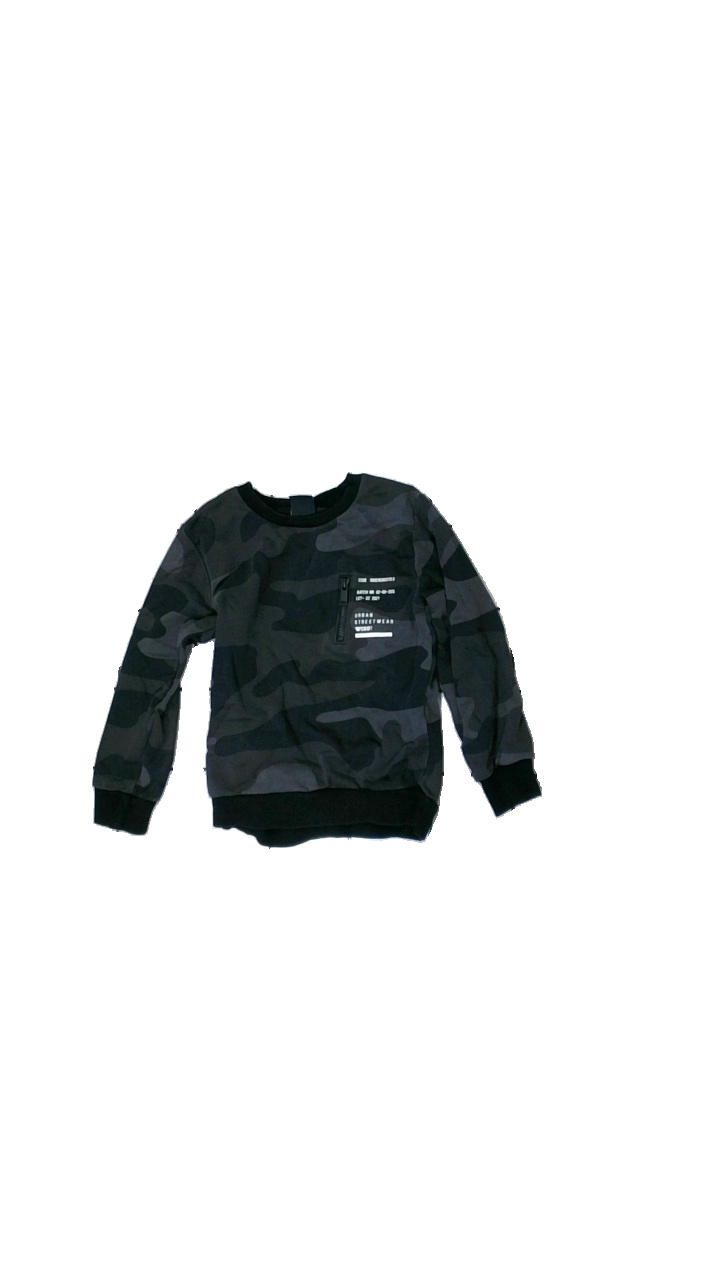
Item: Sweater (Children)
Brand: Woxo Zero
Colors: Black, Grey, White
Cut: Regular, C-collar
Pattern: Other
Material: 100% cotton
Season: All
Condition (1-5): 3
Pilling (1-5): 4
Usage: Reuse
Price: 50-100